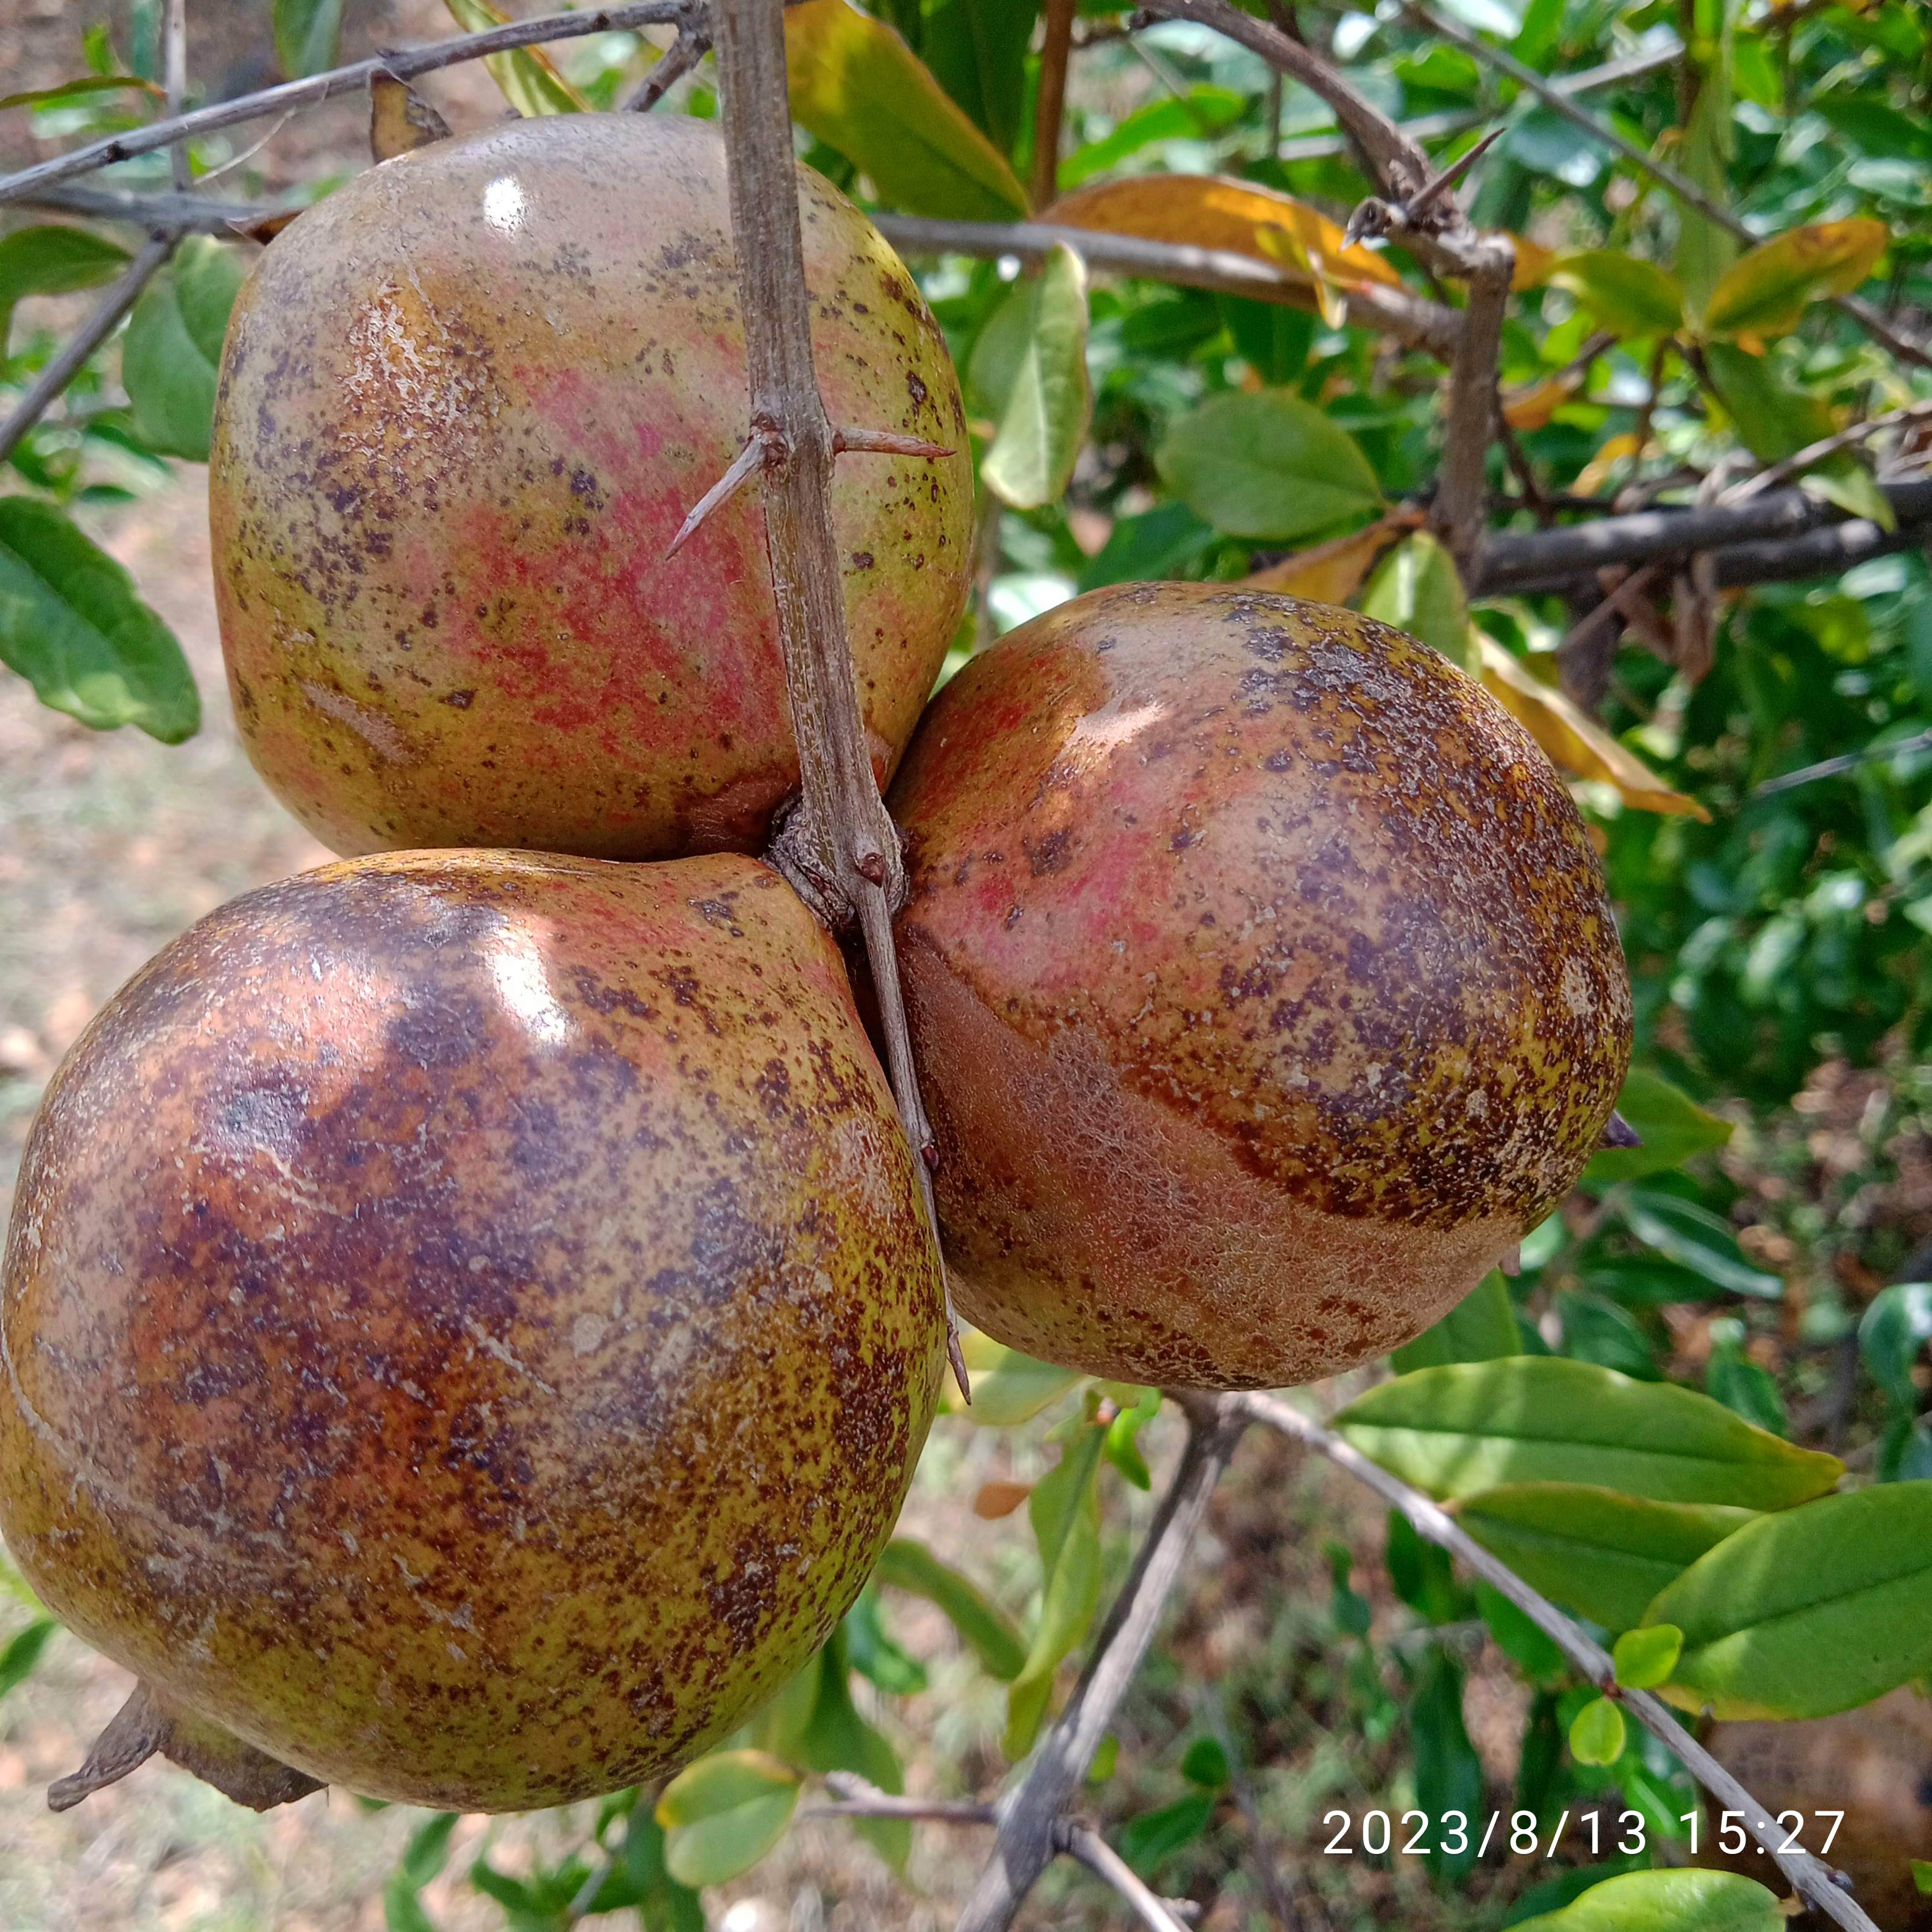
Label: Cercospora